Transjordan Frontier Force

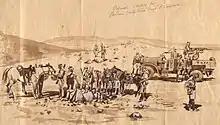
Drawing by Maj. Brian Maurice Goddard of his unit in the TJFF in 1940, sent to his father Lt.Col. Francis A. D'O Goddard

The first recruits to the TJFF were largely from the disbanded Palestine Gendarmerie. Palestinian Arabs made up around 70 percent of the other ranks. There were some Sudanese in the camel company before 1930 when the company was replaced by a mechanised company. Jews and Arabs, being better educated, served in the technical and administrative posts. By 1935 just under 25 percent of the Force were Circassians (a small ethnic, Muslim minority living in Trans-Jordan). The senior commanders were all British Army officers, however junior officers were Arabs, Circassians, Sudanese and a few Jews. In 1930, the strength of the TJFF was 980 men, including 28 Jews.